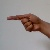
The image shows a hand gesture representing the letter 'G' in Indian Sign Language.